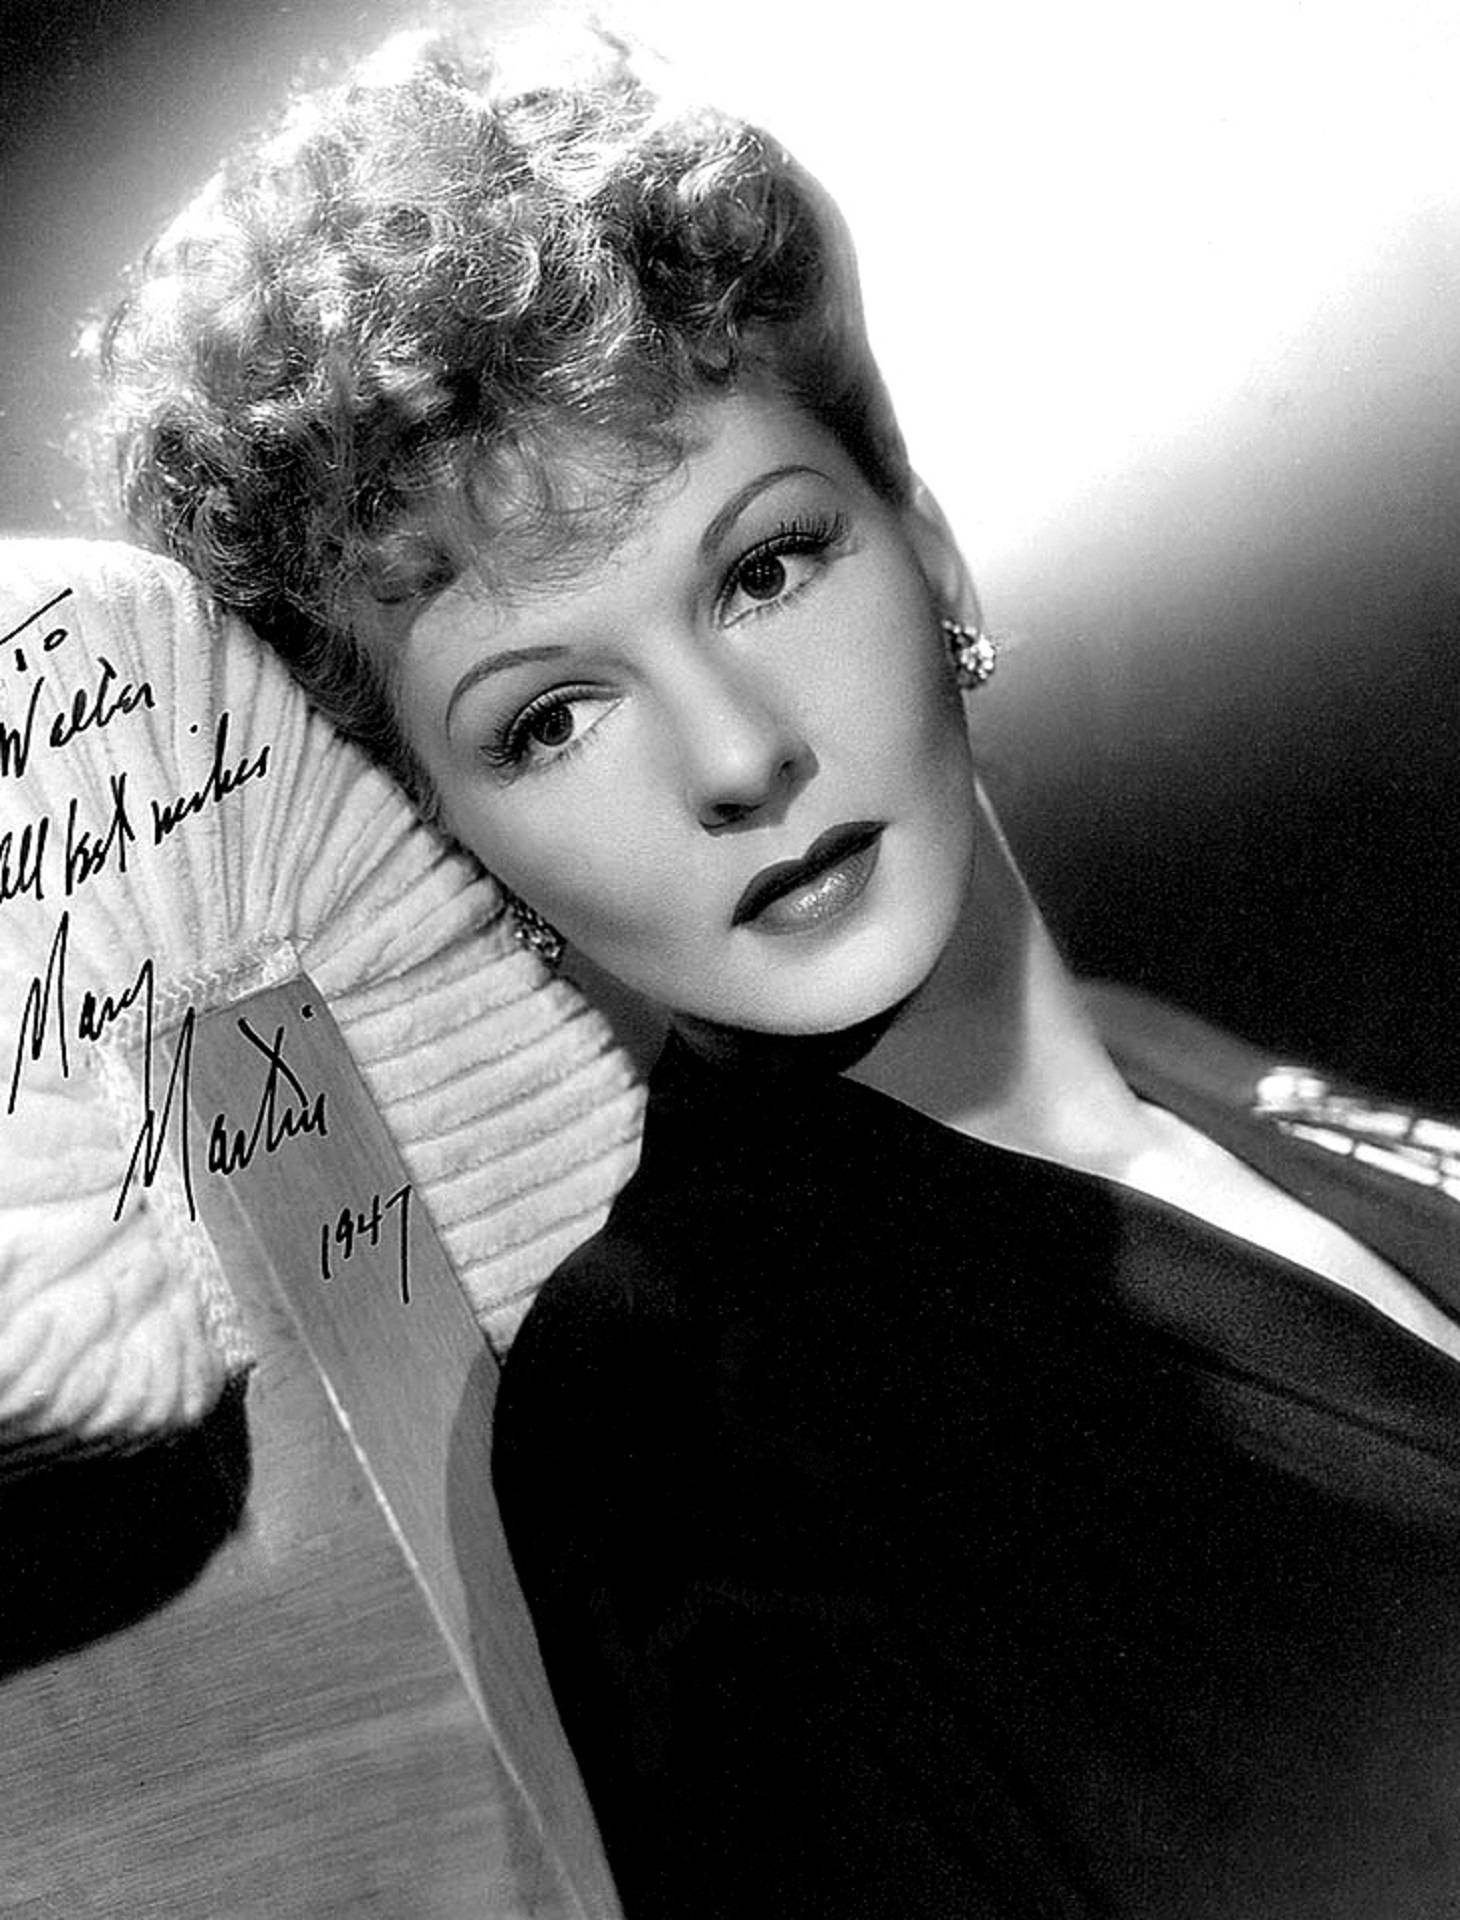
person, black and white, woman, white, photography, vintage, star, film, female, hollywood, singer, portrait, model, television, tv, performer, black, monochrome, lady, dancer, stage, photograph, beauty, cinema, theater, broadway, movies, actress, photo shoot, entertainer, monochrome photography, portrait photography, film noir, motion pictures, mary martin